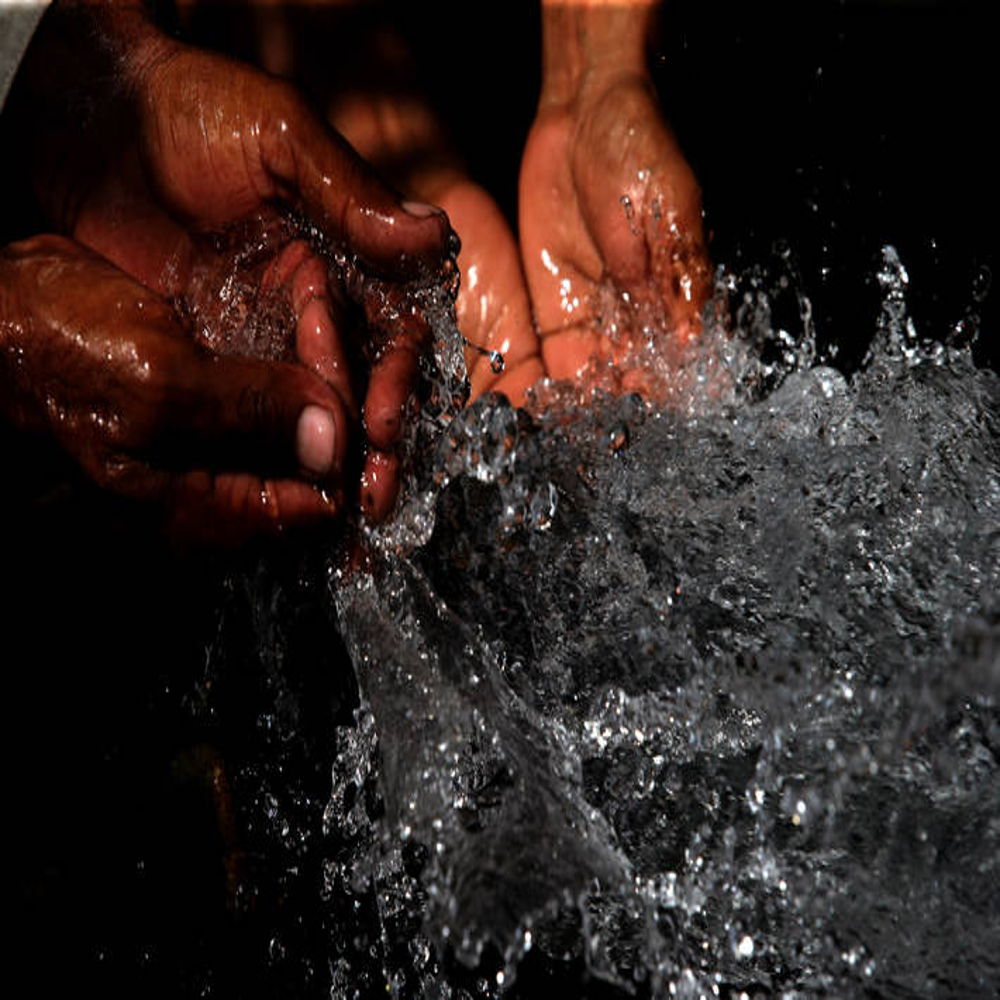
Body of water present: no
Land polluted: no
Water polluted: no
Pollution percentage: 0%